Swimming at the 2011 Arab Games

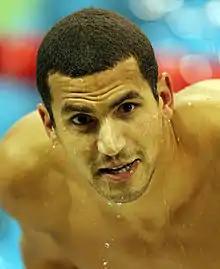
Tunisian swimmer Oussama Mellouli won 16 Medal.

Swimming at the 2011 Arab Games was held at Hamad Aquatic Center in Doha, Qatar from 17 to 22 December. A total of 38 long course (50m) events were contested. The top medal-winning athletes from the Games both came from Swimming: Tunisia's Oussama Mellouli (15 golds, 1 silver) and Egypt's Farida Osman (7 golds).